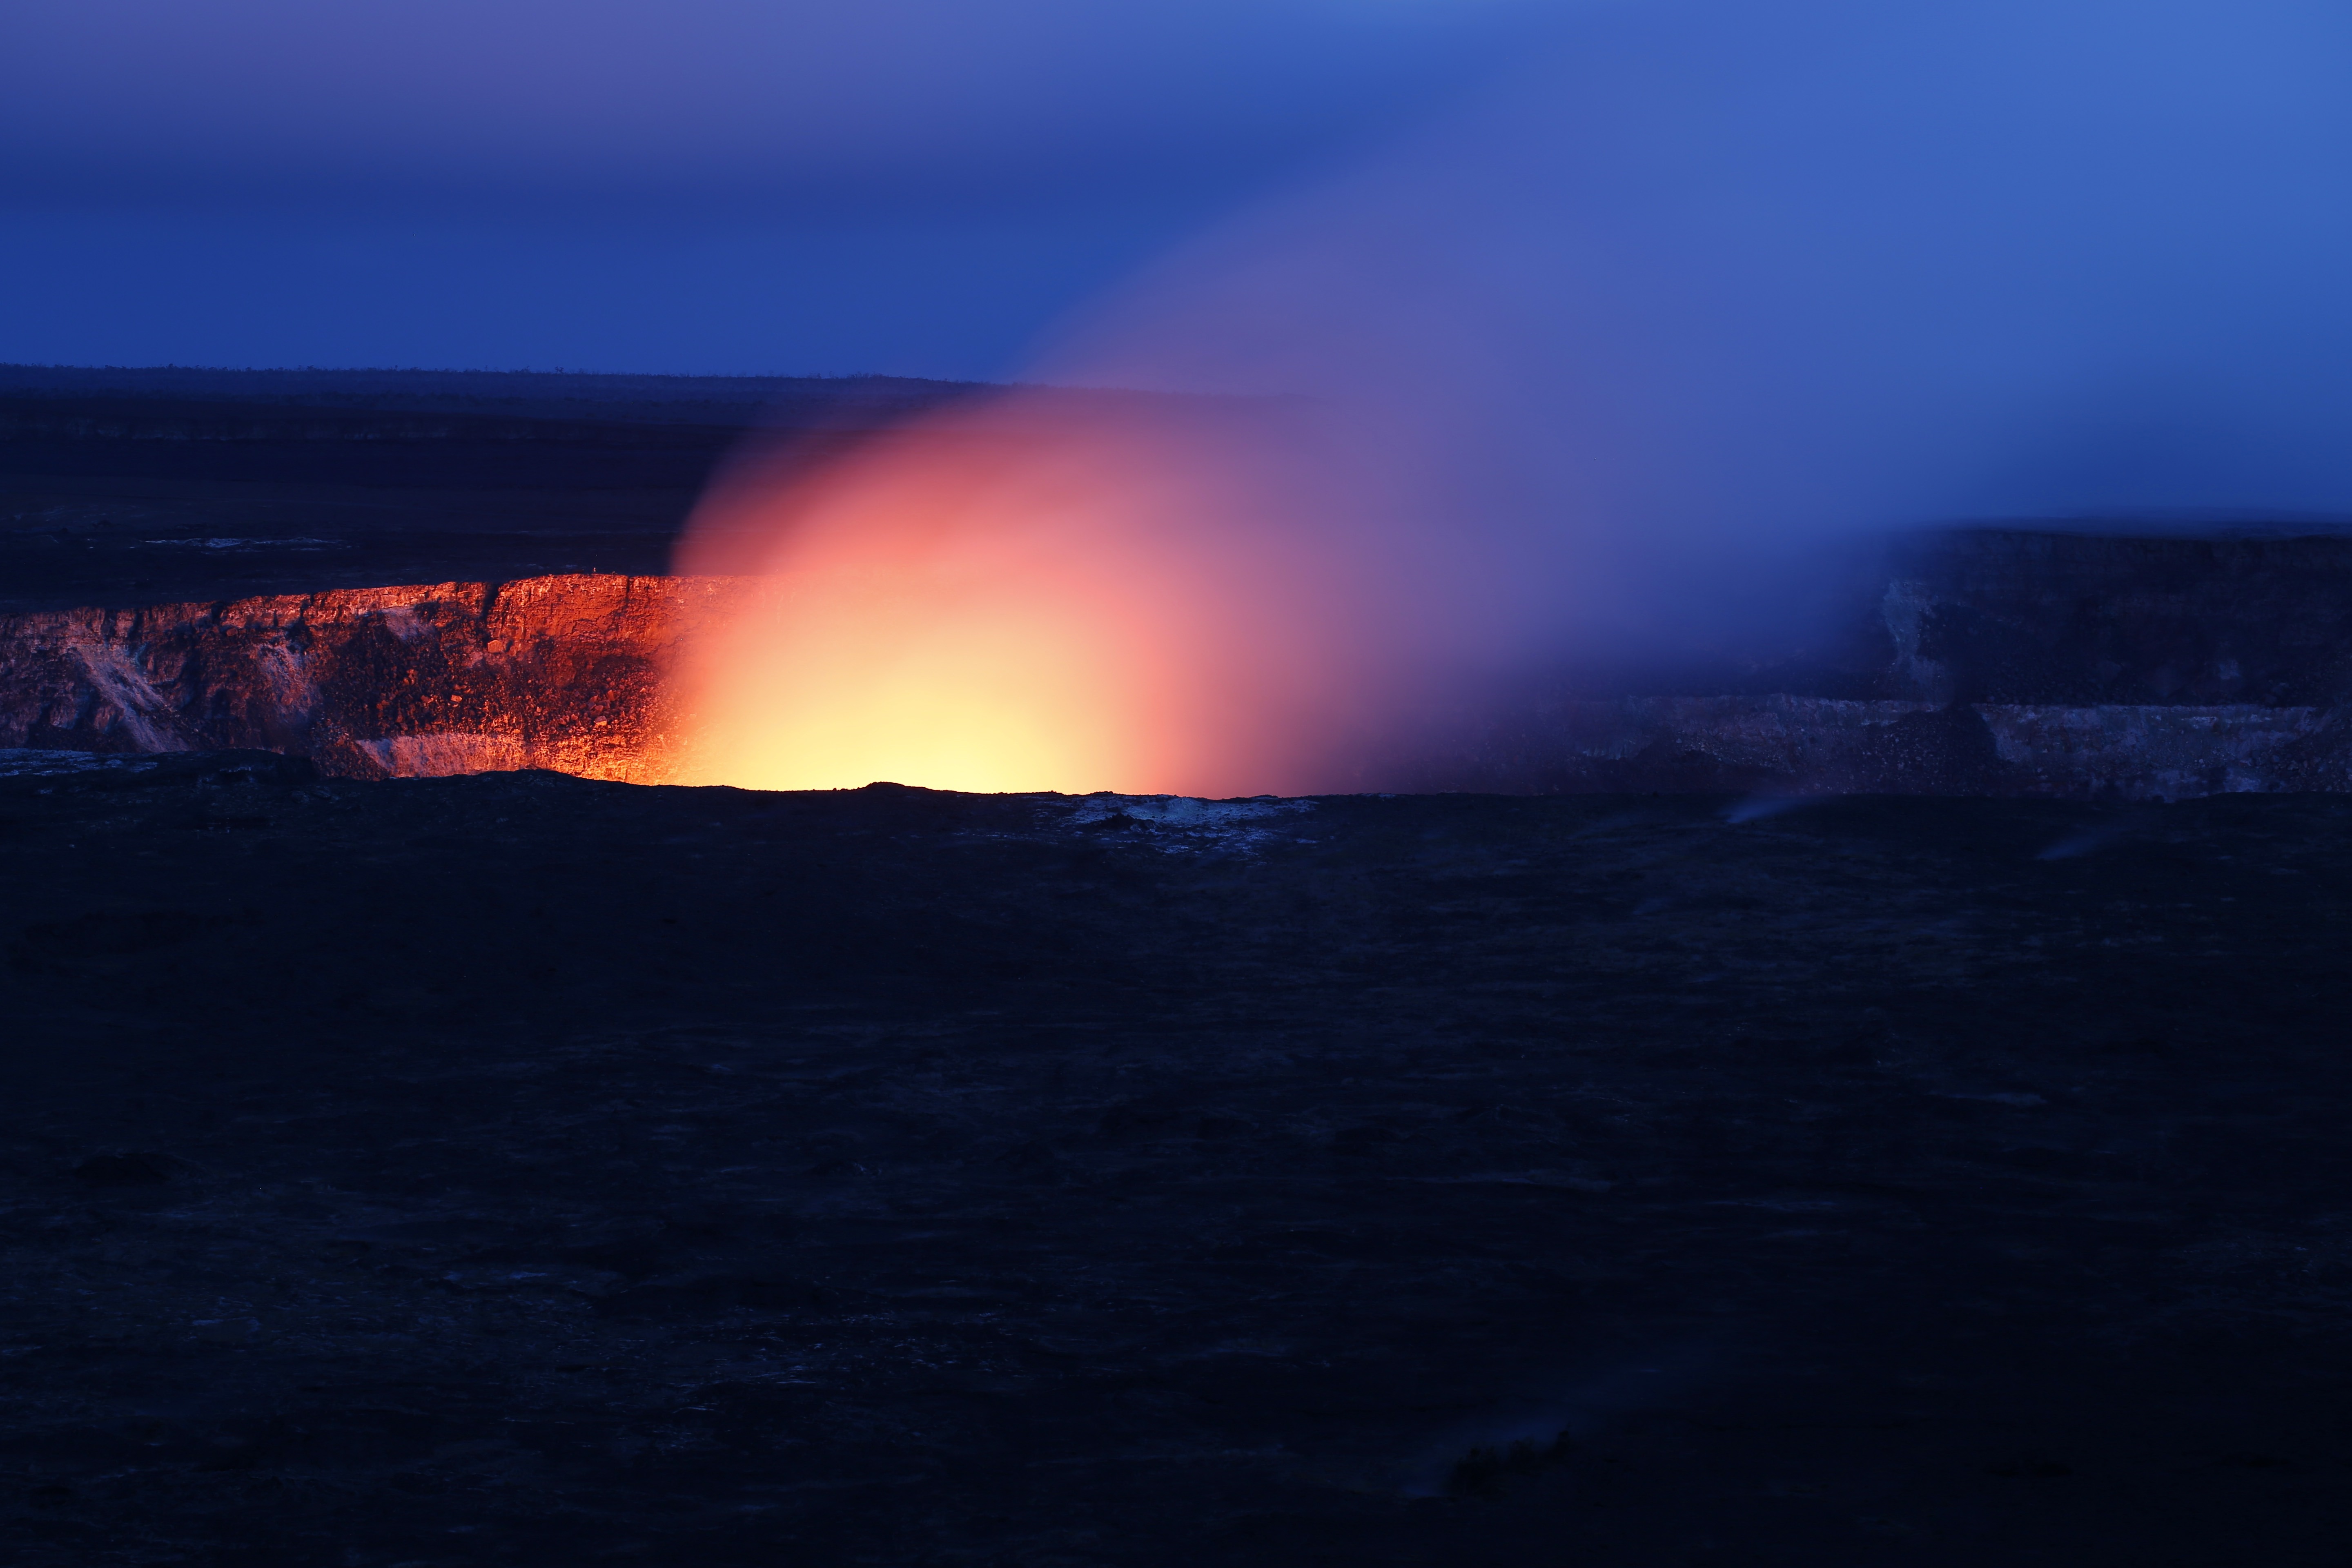
sea, coast, ocean, horizon, light, sunrise, sunset, night, wave, dawn, atmosphere, dusk, evening, volcano, fire, darkness, hawaii, hot, lava, flames, phenomena, atmospheric phenomenon, atmosphere of earth, geological phenomenon